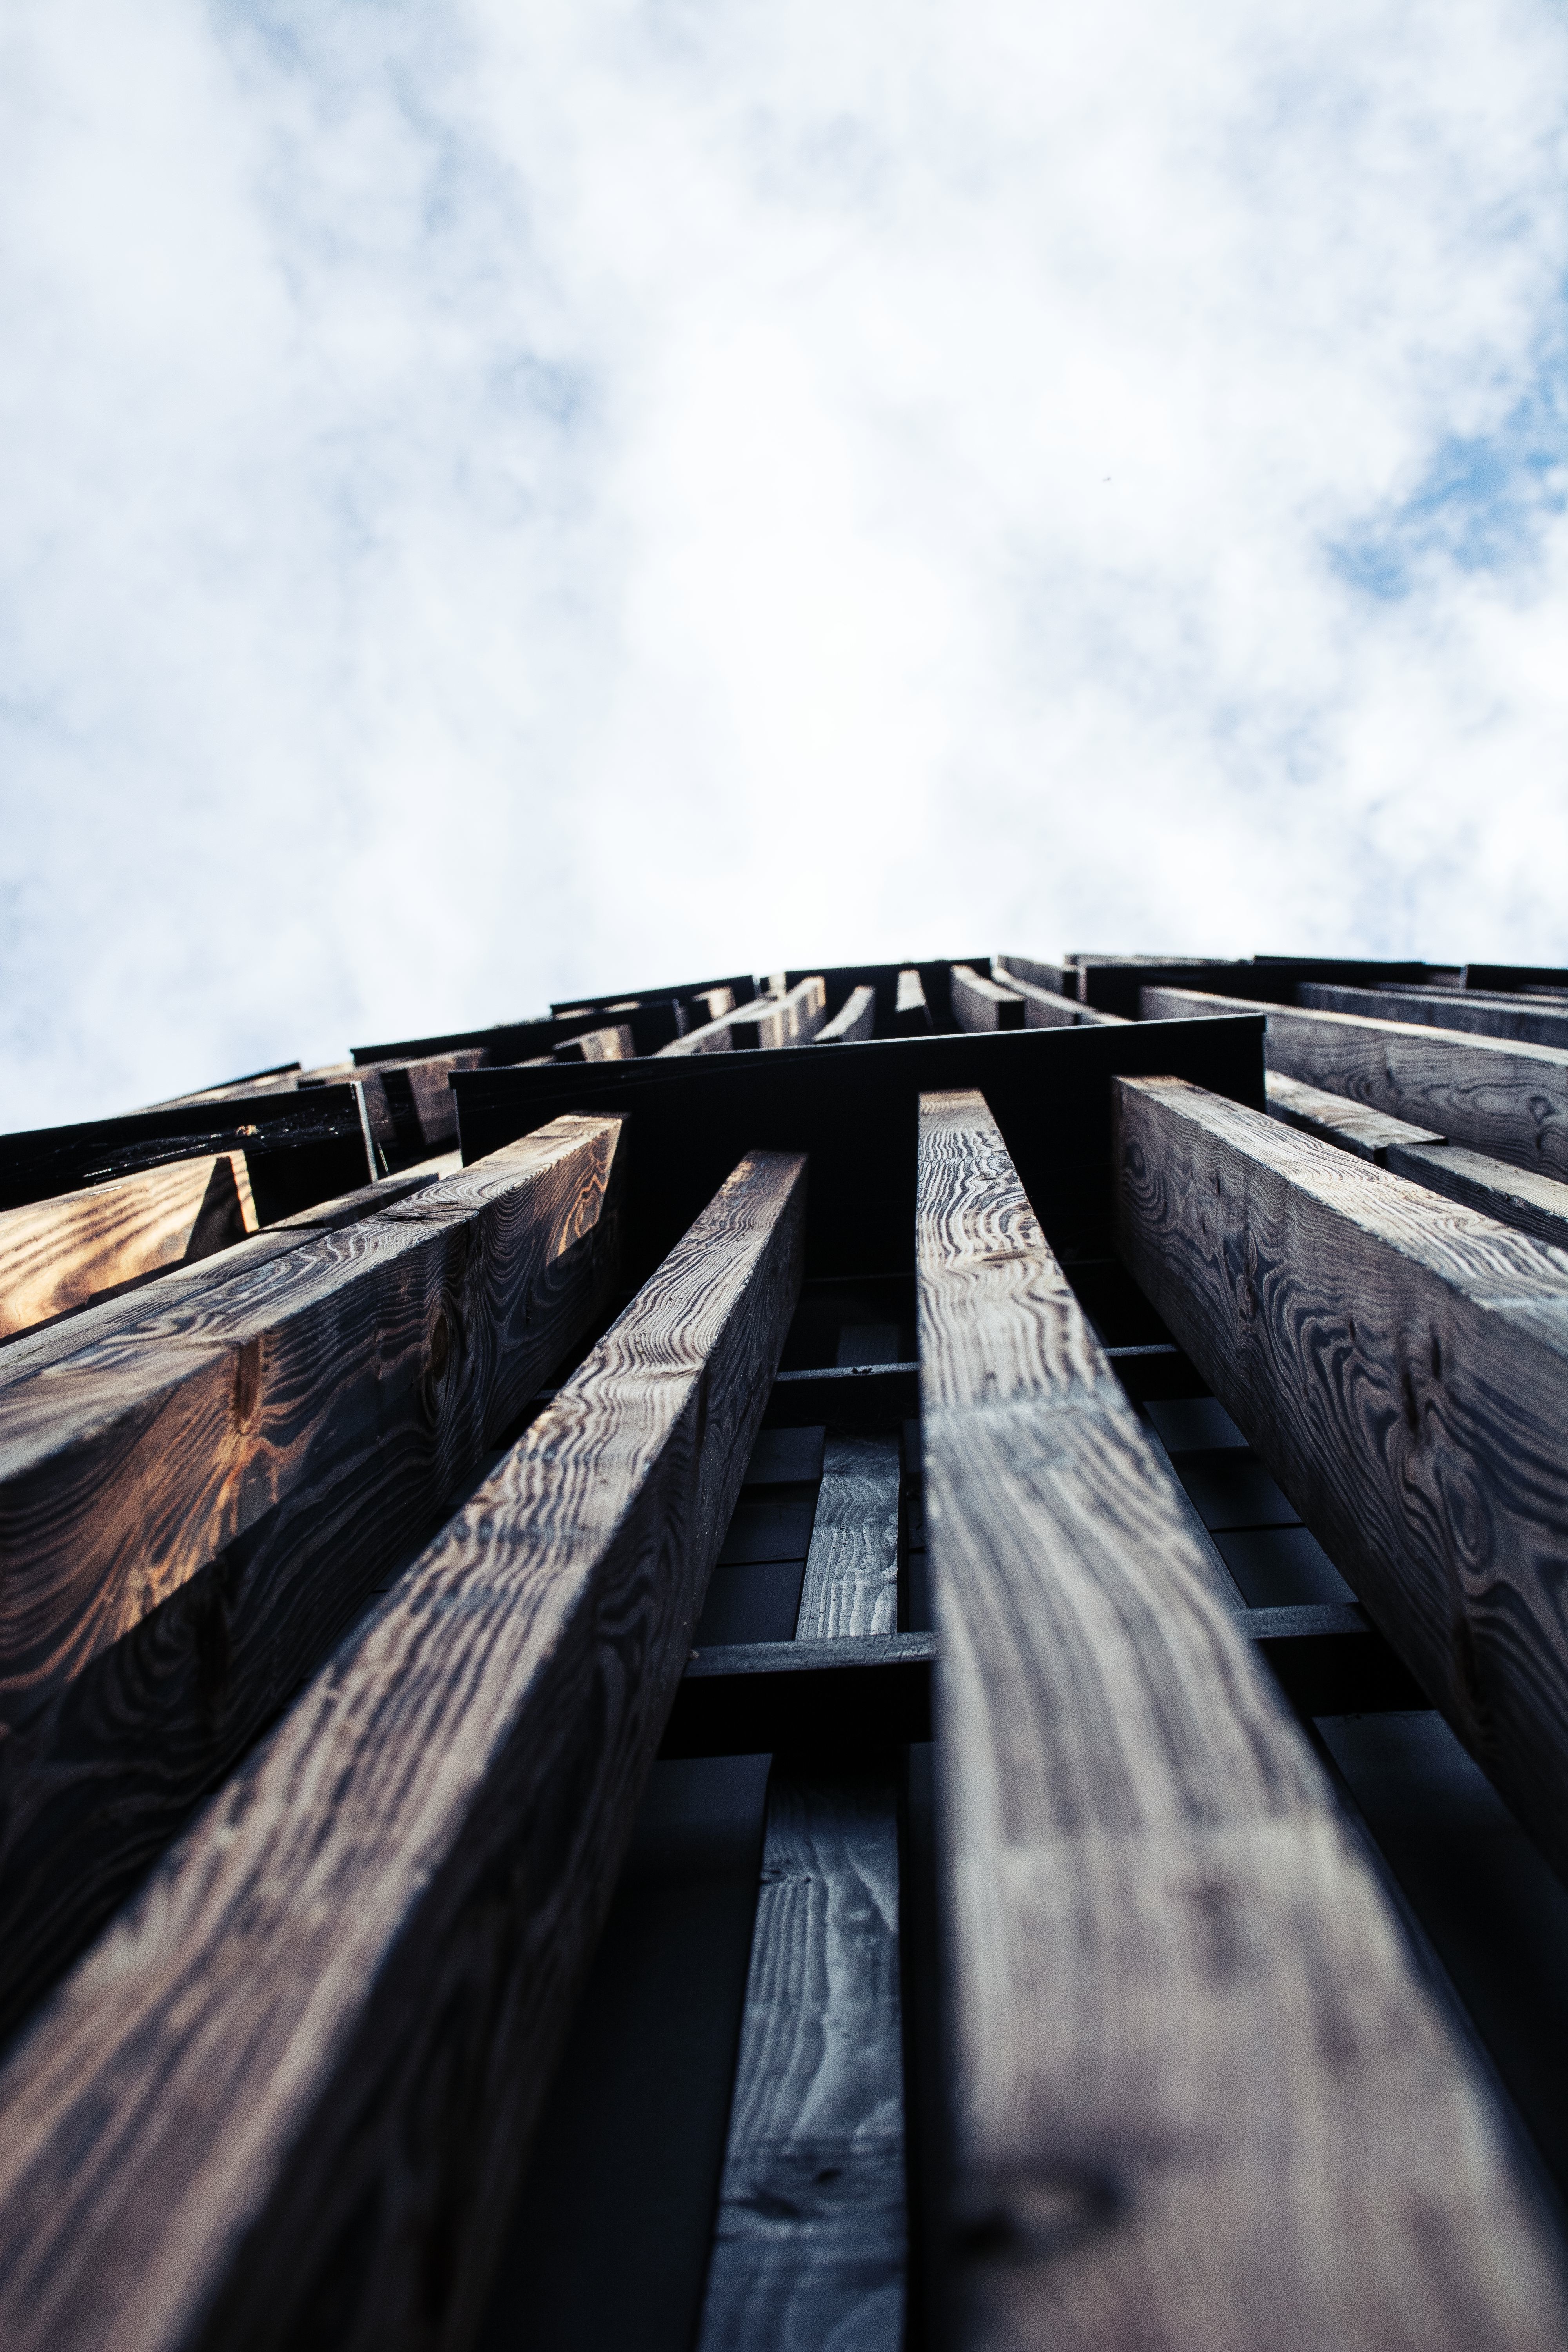
sky, track, bridge, transport, reflection, vehicle, blue